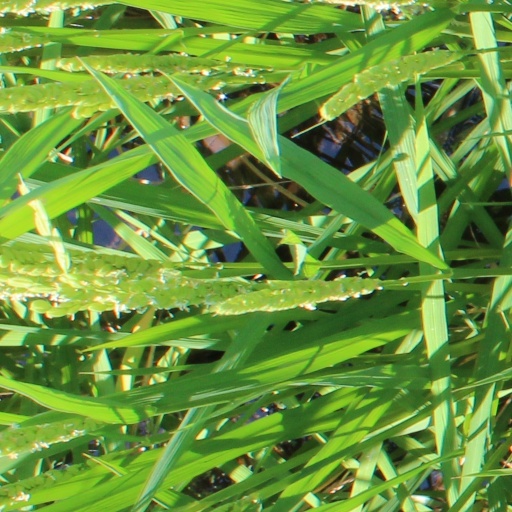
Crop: rice